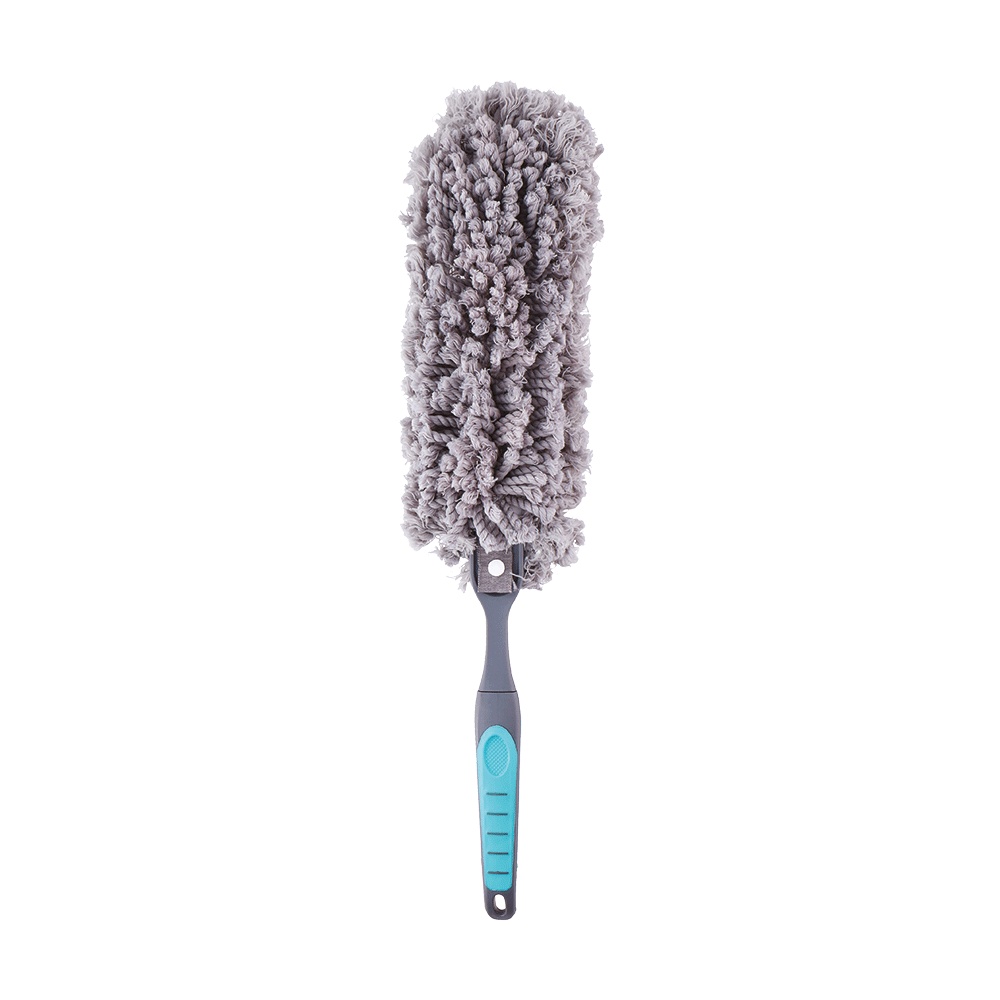
ALPINA MIKROFIBER STØVEKOST 50 CM
Alpina mikrofiber støvkost 50 cm Støvkost i mikrofiber fra Alpina på 50 cm. Støvkosten er velegnet til daglig brug, som er i nå højde. Mikrofiber kluden er aftagelig.
Brand: Alpina
Category: Home & Garden > Household Supplies > Household Cleaning Supplies > Duster Refills